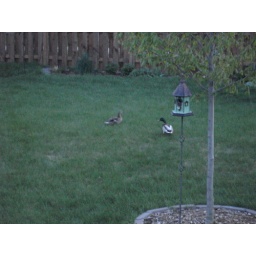
My parents house has ducks that stop by everyday and eat bird seed.